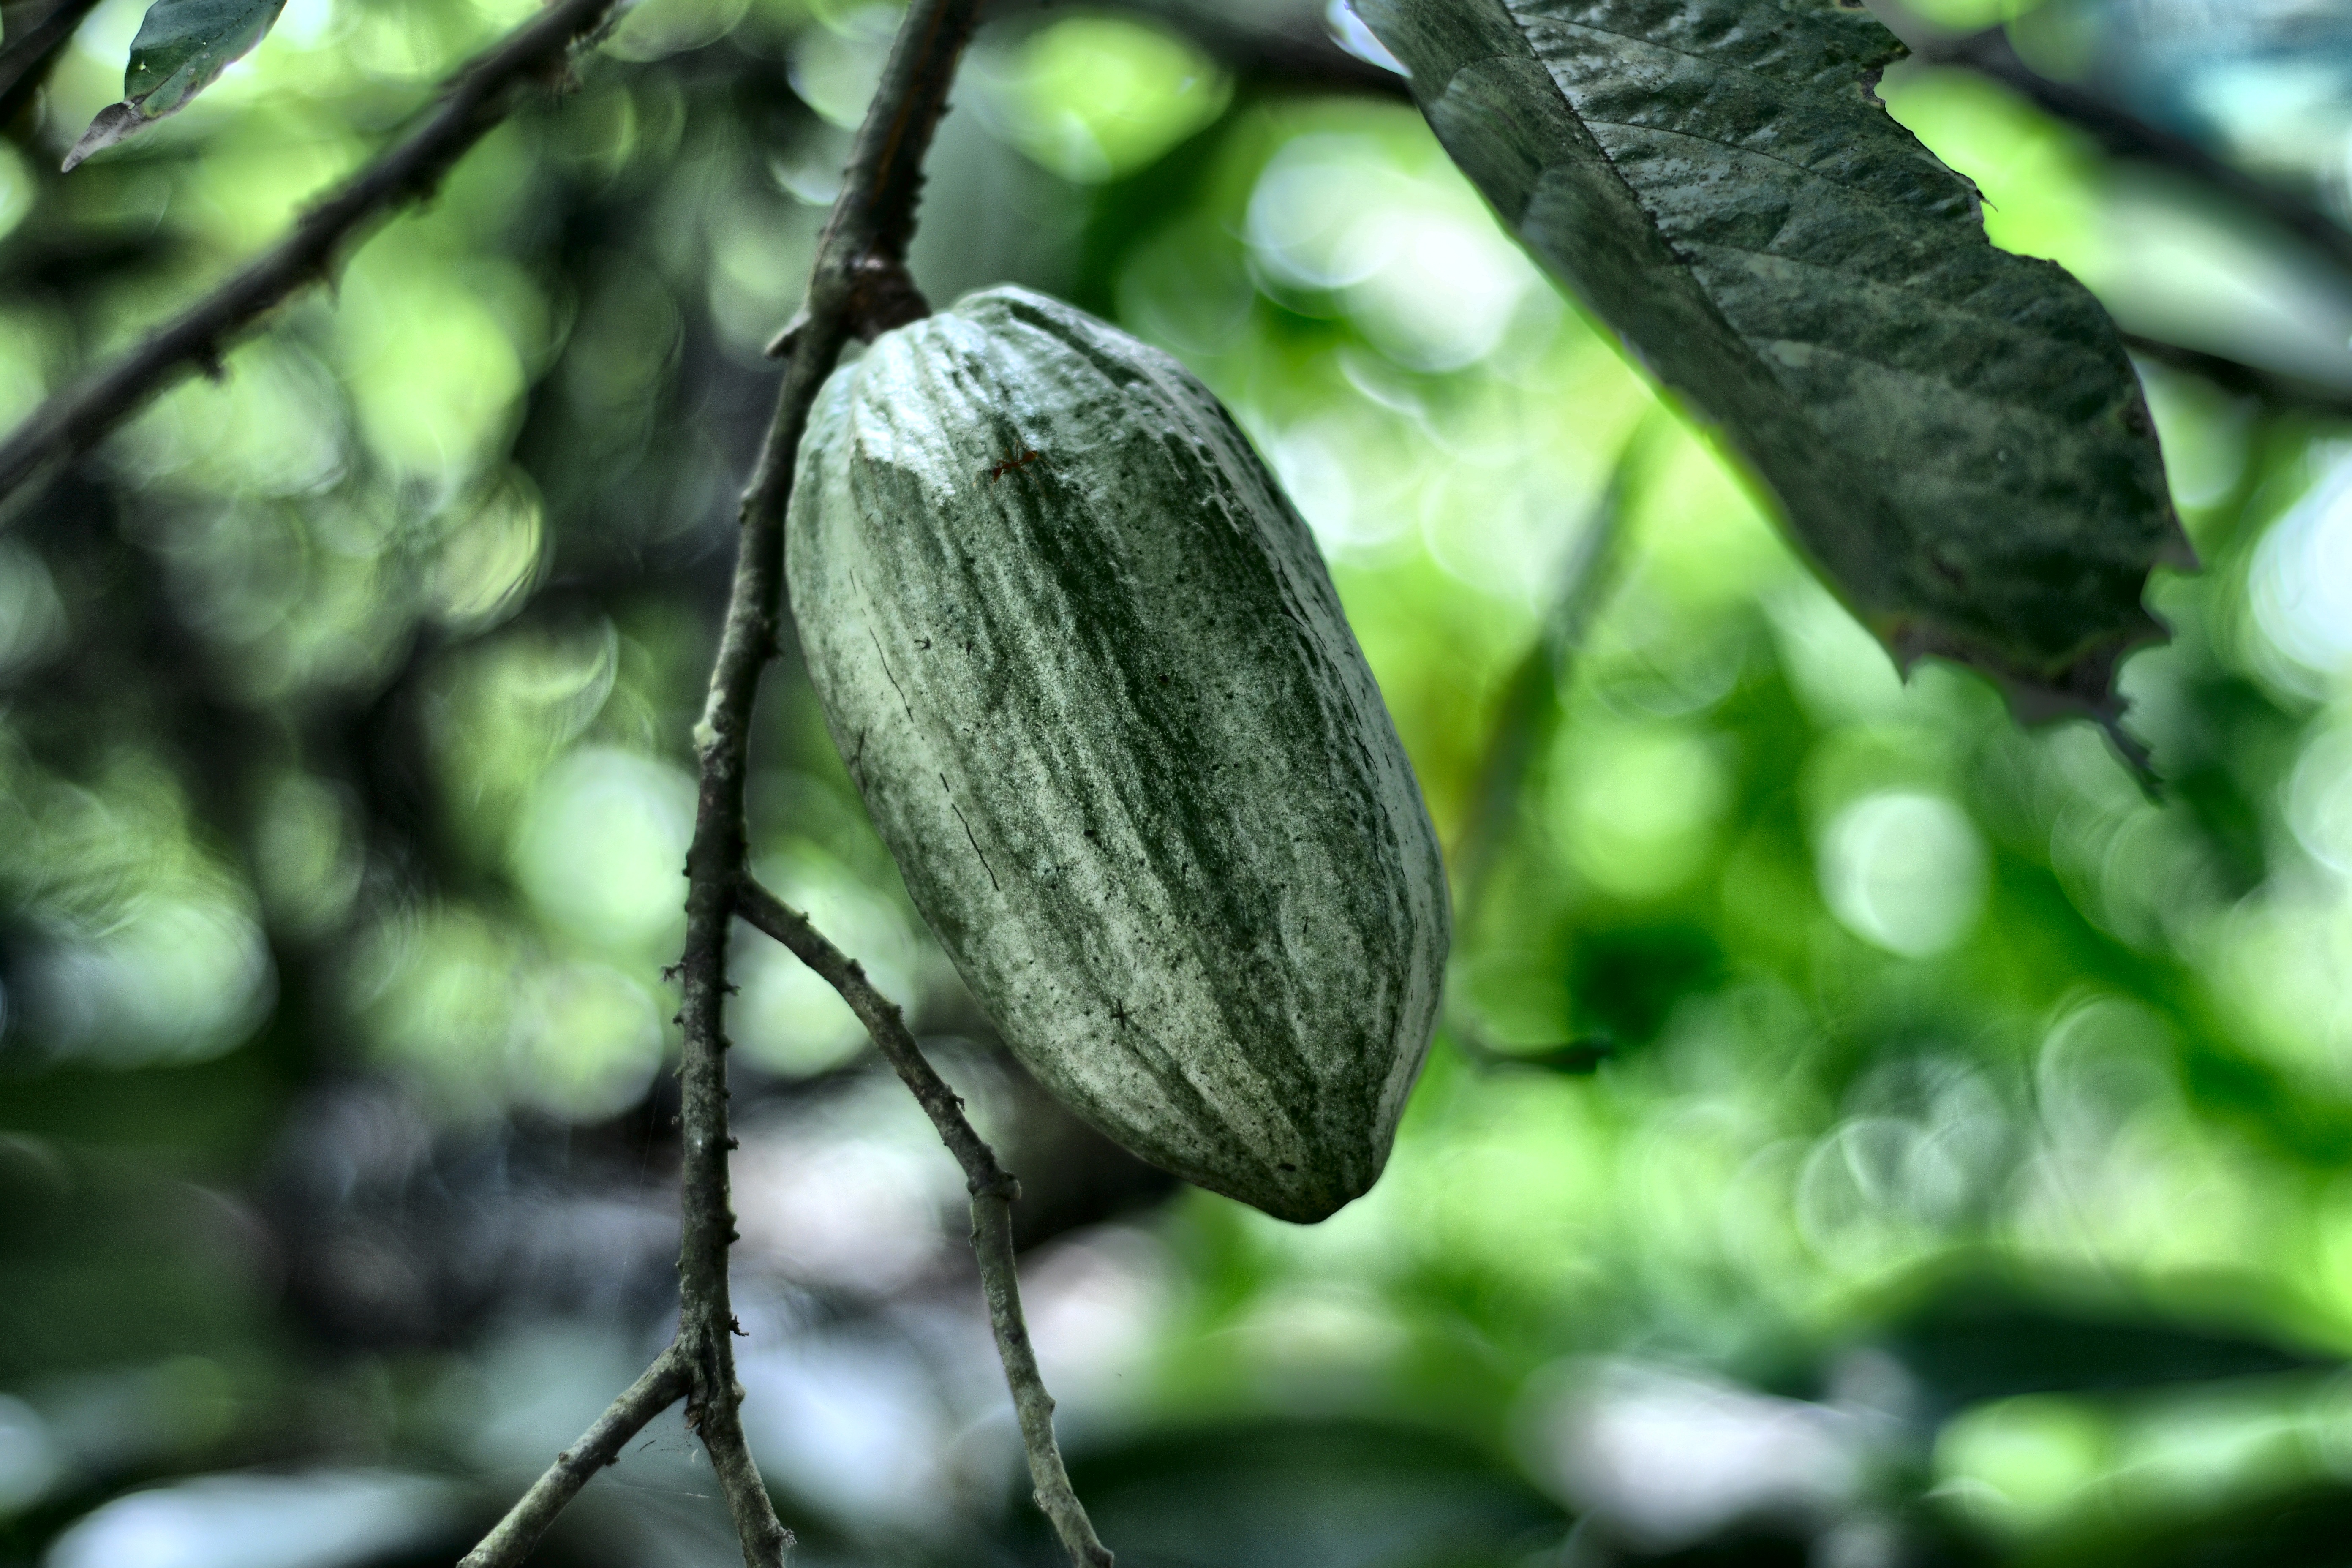
Maturity: unmature
Variety: Guiana